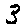
Label: 3